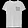
Label: T - shirt / top